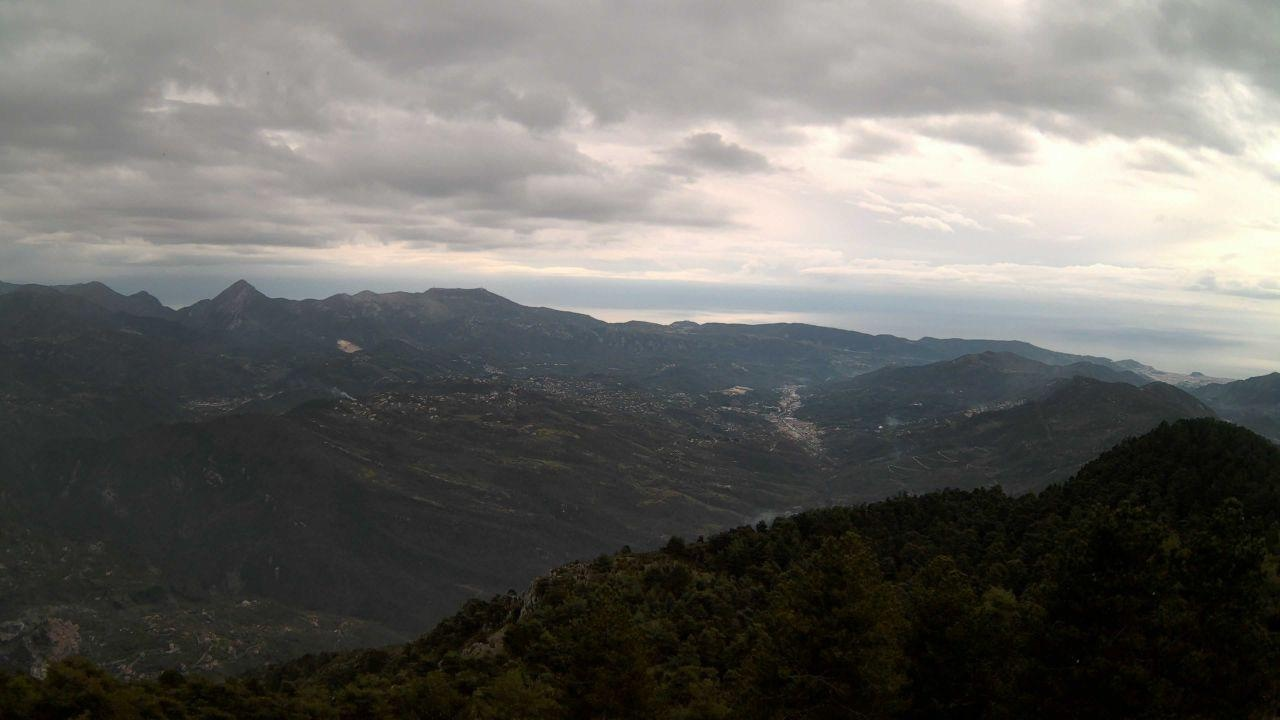
Fire: no
Smoke: yes